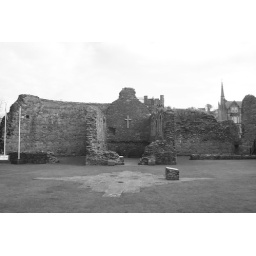
Main court of the castle and chapel in black and white